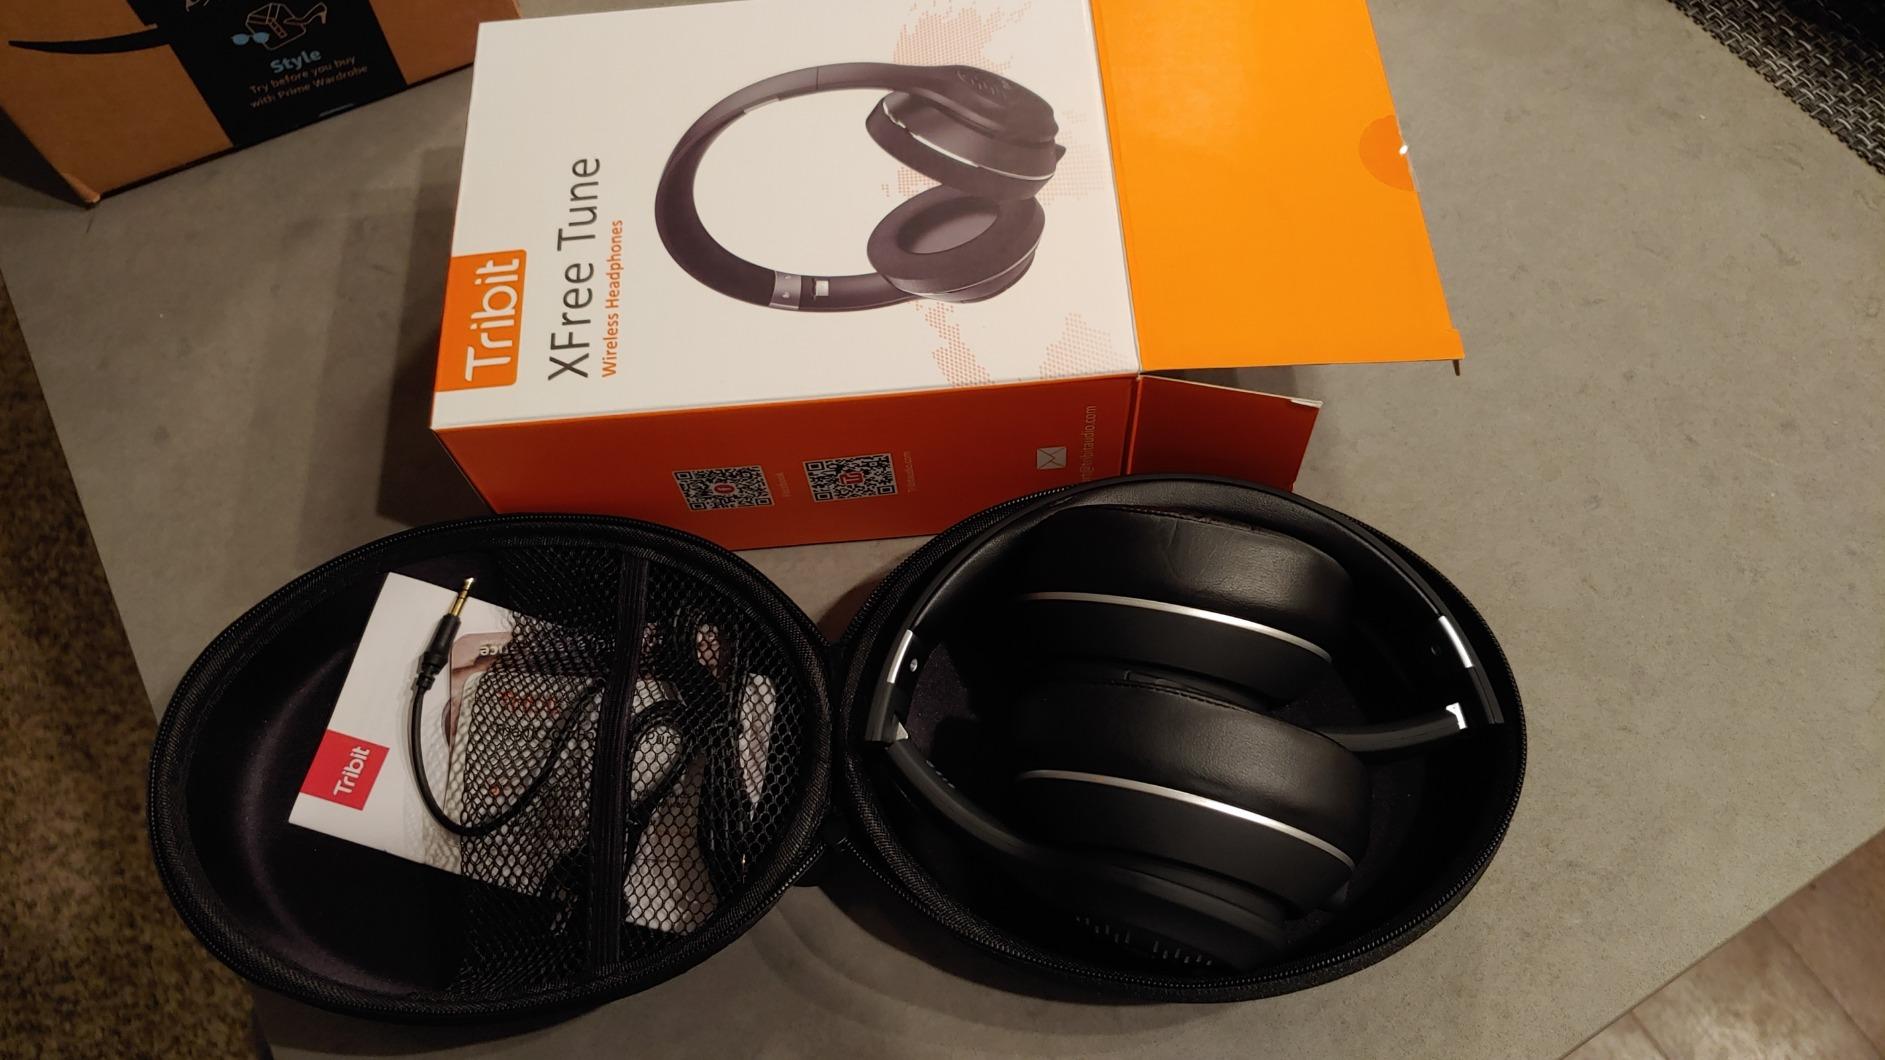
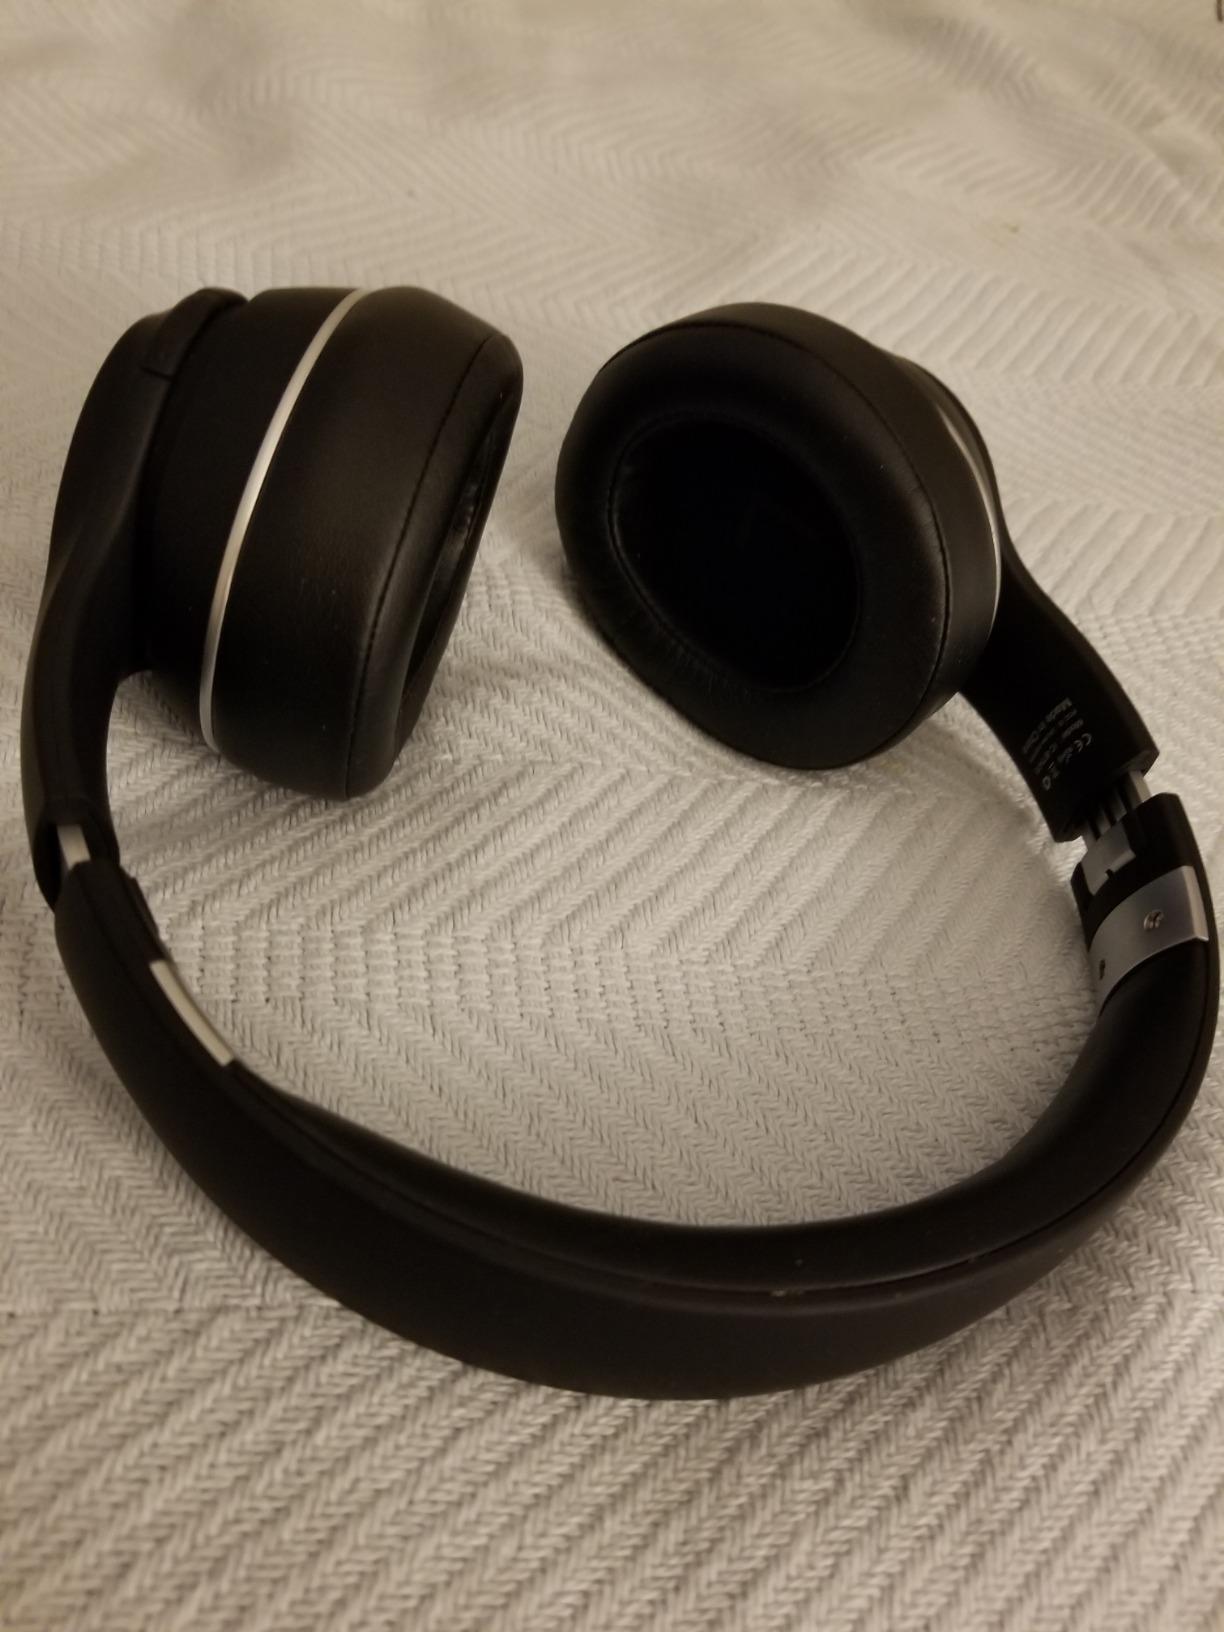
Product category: headphones
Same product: yes